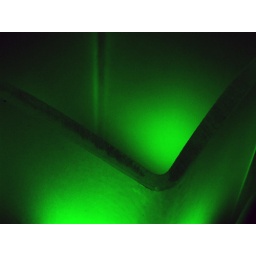
An ambient green lamp I have in my room.